Tetricus I

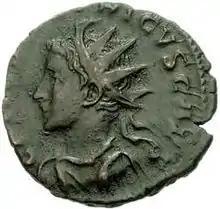
Antoninianus of Tetricus II

After Aurelian had succeeded in his reconquest of the Palmyrene Empire, he turned his attention to the Gallic Empire, beginning preparations for an invasion in 273. In early 274, Aurelian began to march into northern Gaul, while Tetricus led his troops southward from Augusta Treverorum to meet him. The armies of Aurelian and Tetricus met in February or March 274 at the Battle of Châlons, near modern-day Châlons in north-eastern France. The higher discipline of the Roman forces, coupled with the greater military command of Aurelian, tipped the harsh battle in Roman favor, and after Tetricus was captured in the combat, the morale of the Gallic forces broke. The army of Tetricus was soundly defeated, and Tetricus surrendered either directly after his defeat or later; the latest possible date for his surrender was March 274, when the Gallic mints switched from minting coins of Tetricus I and II to those of Aurelian. Some Roman sources including Aurelius Victor, Eutropius, the , and Orosius report that Tetricus had already made a deal with Aurelian, offering to surrender in exchange for an honourable defeat and no punishment, quoting the ghost of Palinurus from Virgil's "Aeneid" 6.365: ('pluck me out, O undefeated one, from these troubles'). However, this is believed by modern historians to be a product of Roman imperial propaganda; Aurelian, who was attempting to stabilise his fragile empire, benefited from the account that Tetricus had planned to betray his army, as his troops would then be less likely to rise up again.